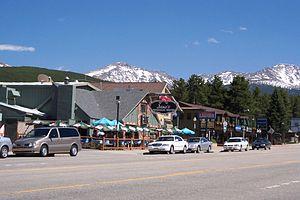
Winter Park est une petite ville située dans les montagnes Rocheuses dans le comté de Grand dans le Colorado, à environ 1h30 de route de la ville de Denver.